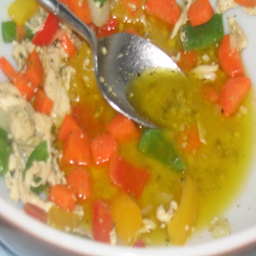
A bowl of soup has various healthy vegetables.
A bowl of soup with carrots and a spoon in it.
Interesting soup concoction with veggies and a spoon
A bowl of soup with chicken and carrots and green peppers.
The meal is prepared and ready to be eaten.